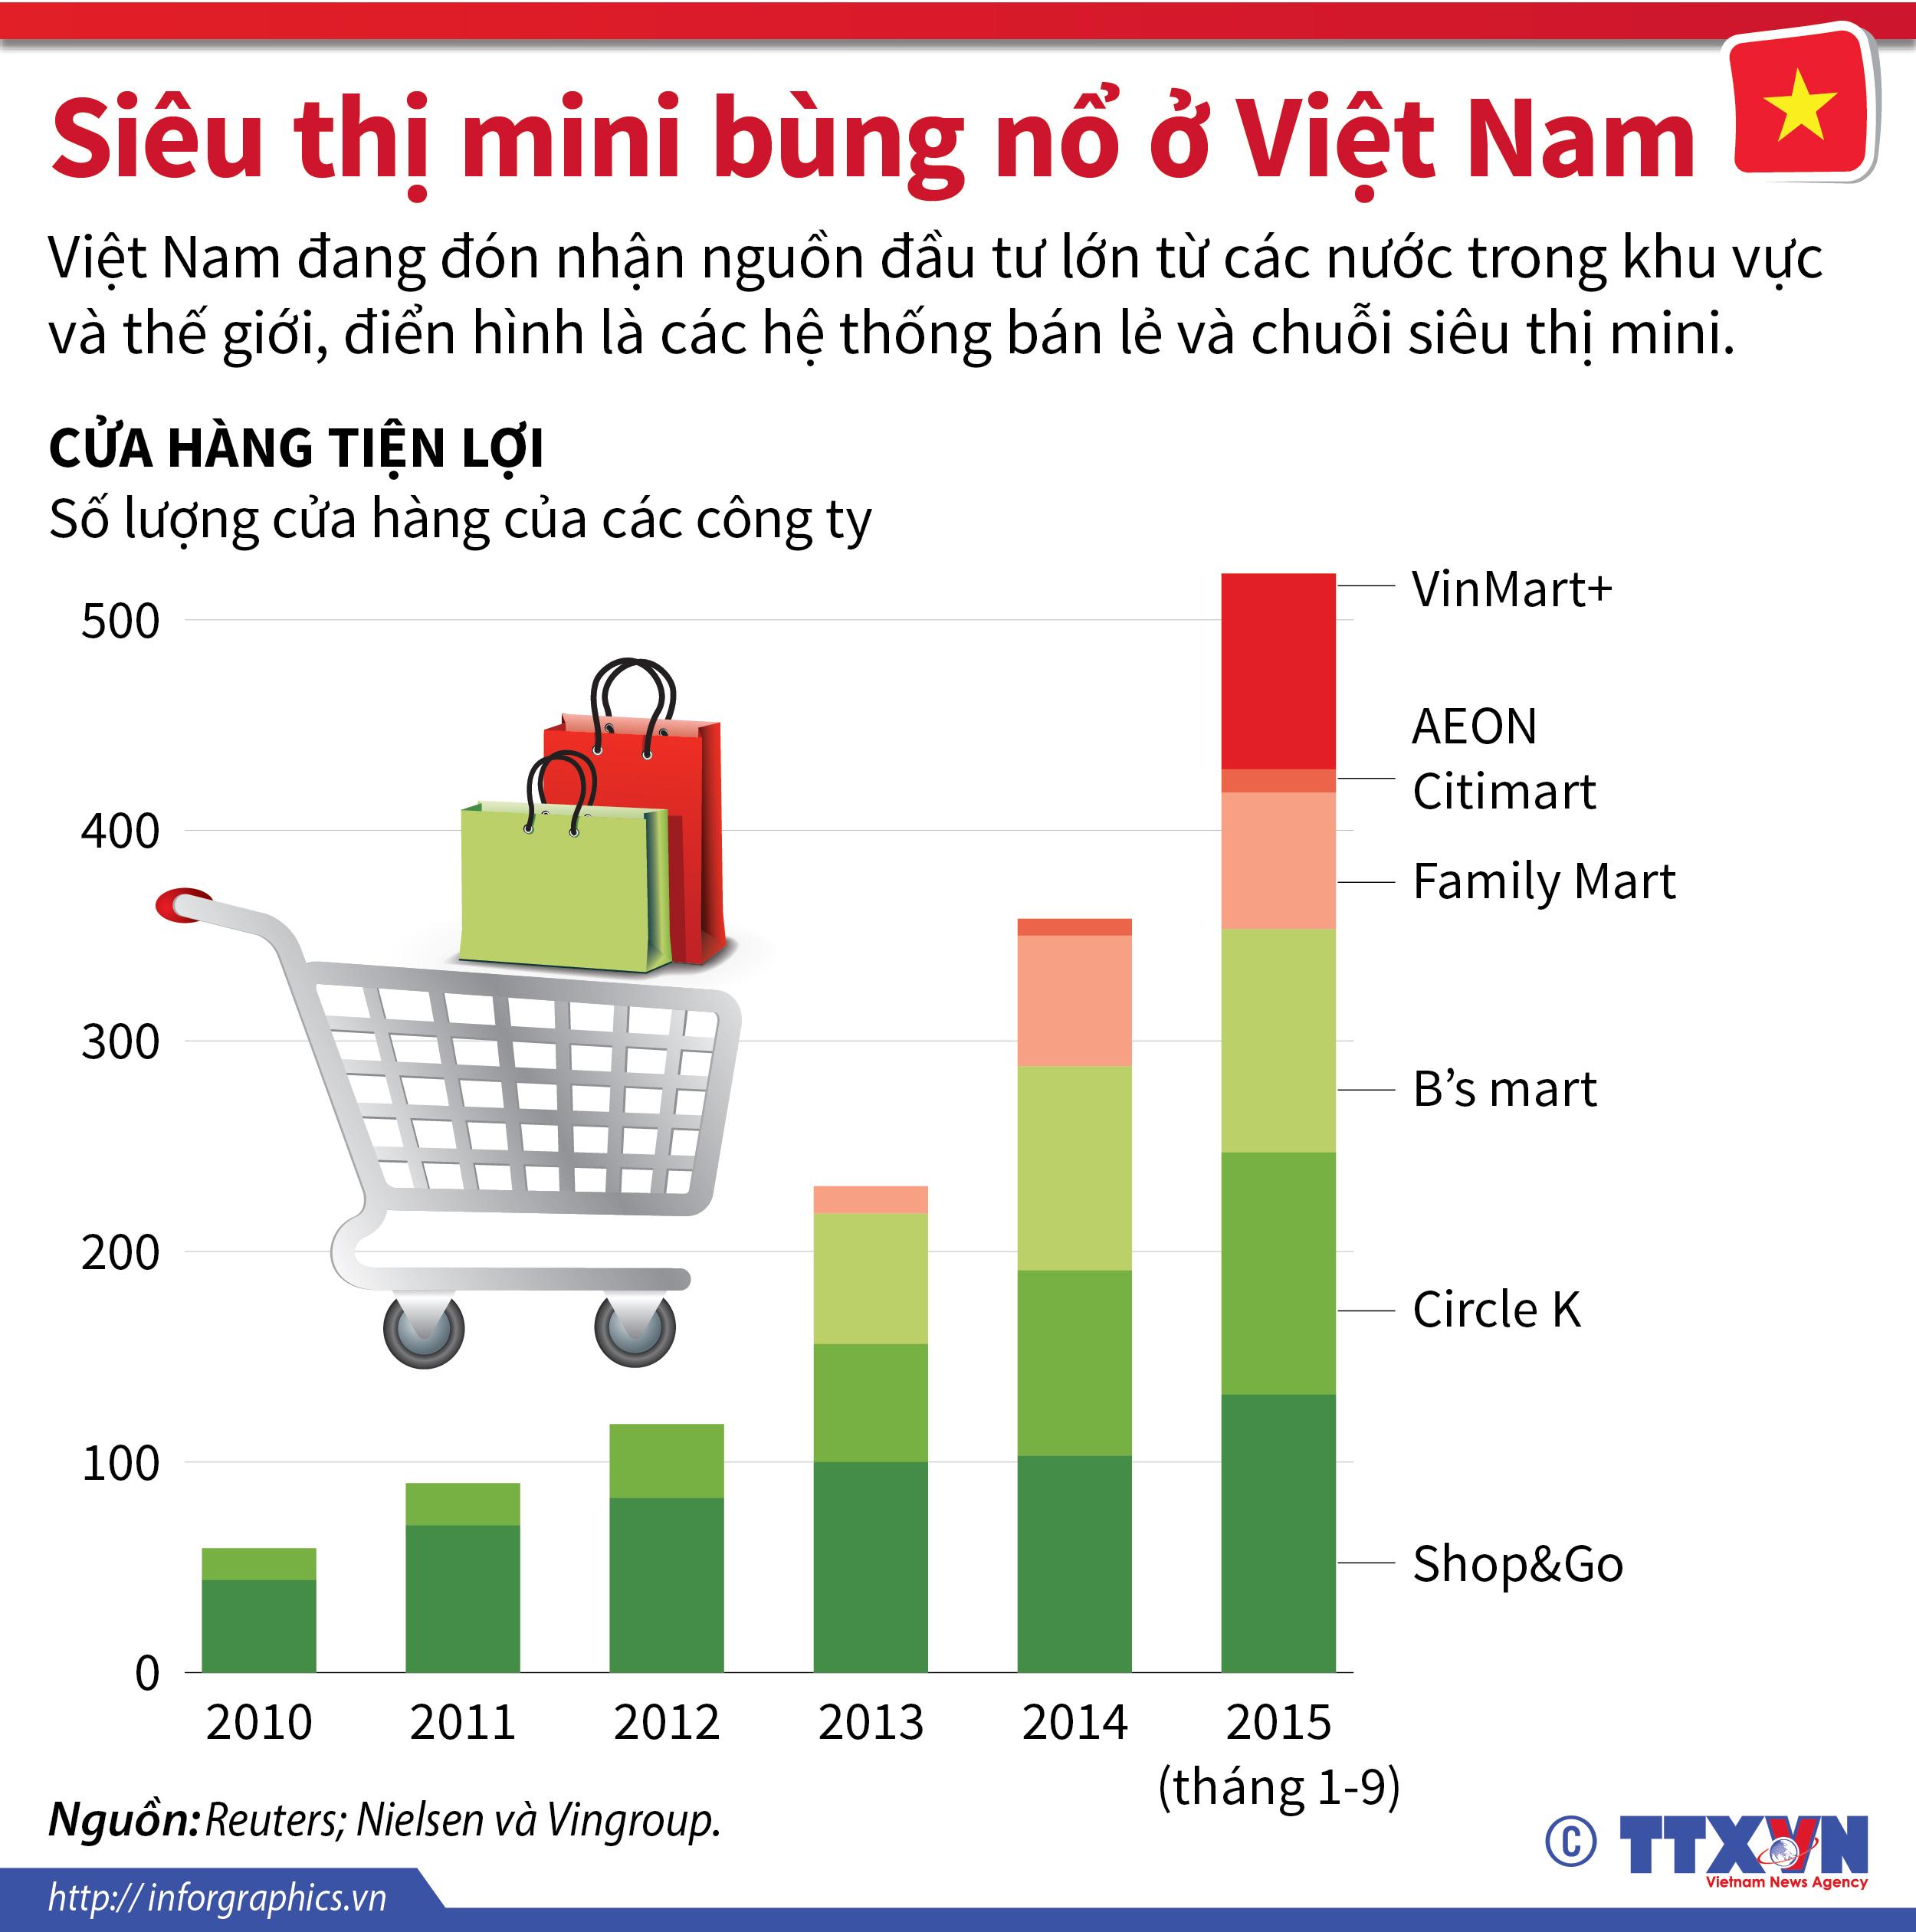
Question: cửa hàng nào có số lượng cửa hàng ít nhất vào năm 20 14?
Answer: cửa hàng citimart có số lượng cửa hàng tiện lợi ít nhất vào năm 2014